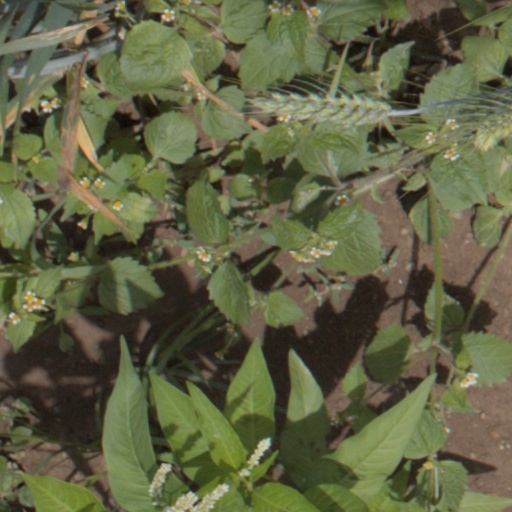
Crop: wheat